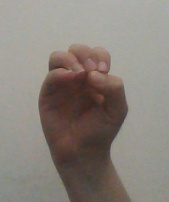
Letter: ha